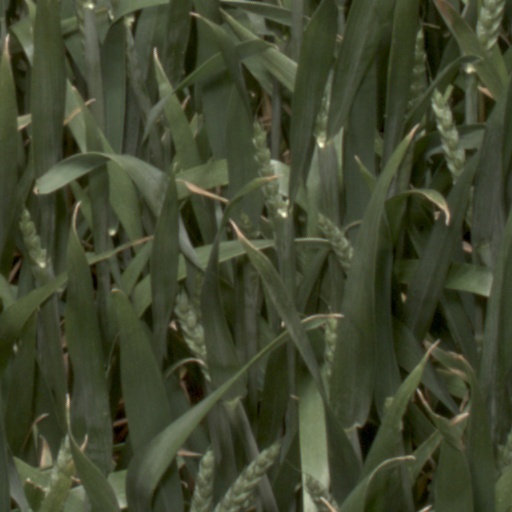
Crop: wheat